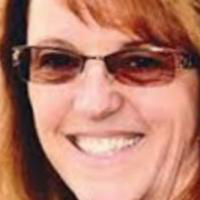
Age group: age 31-40